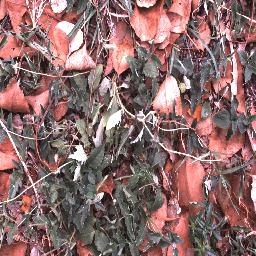
Label: negative